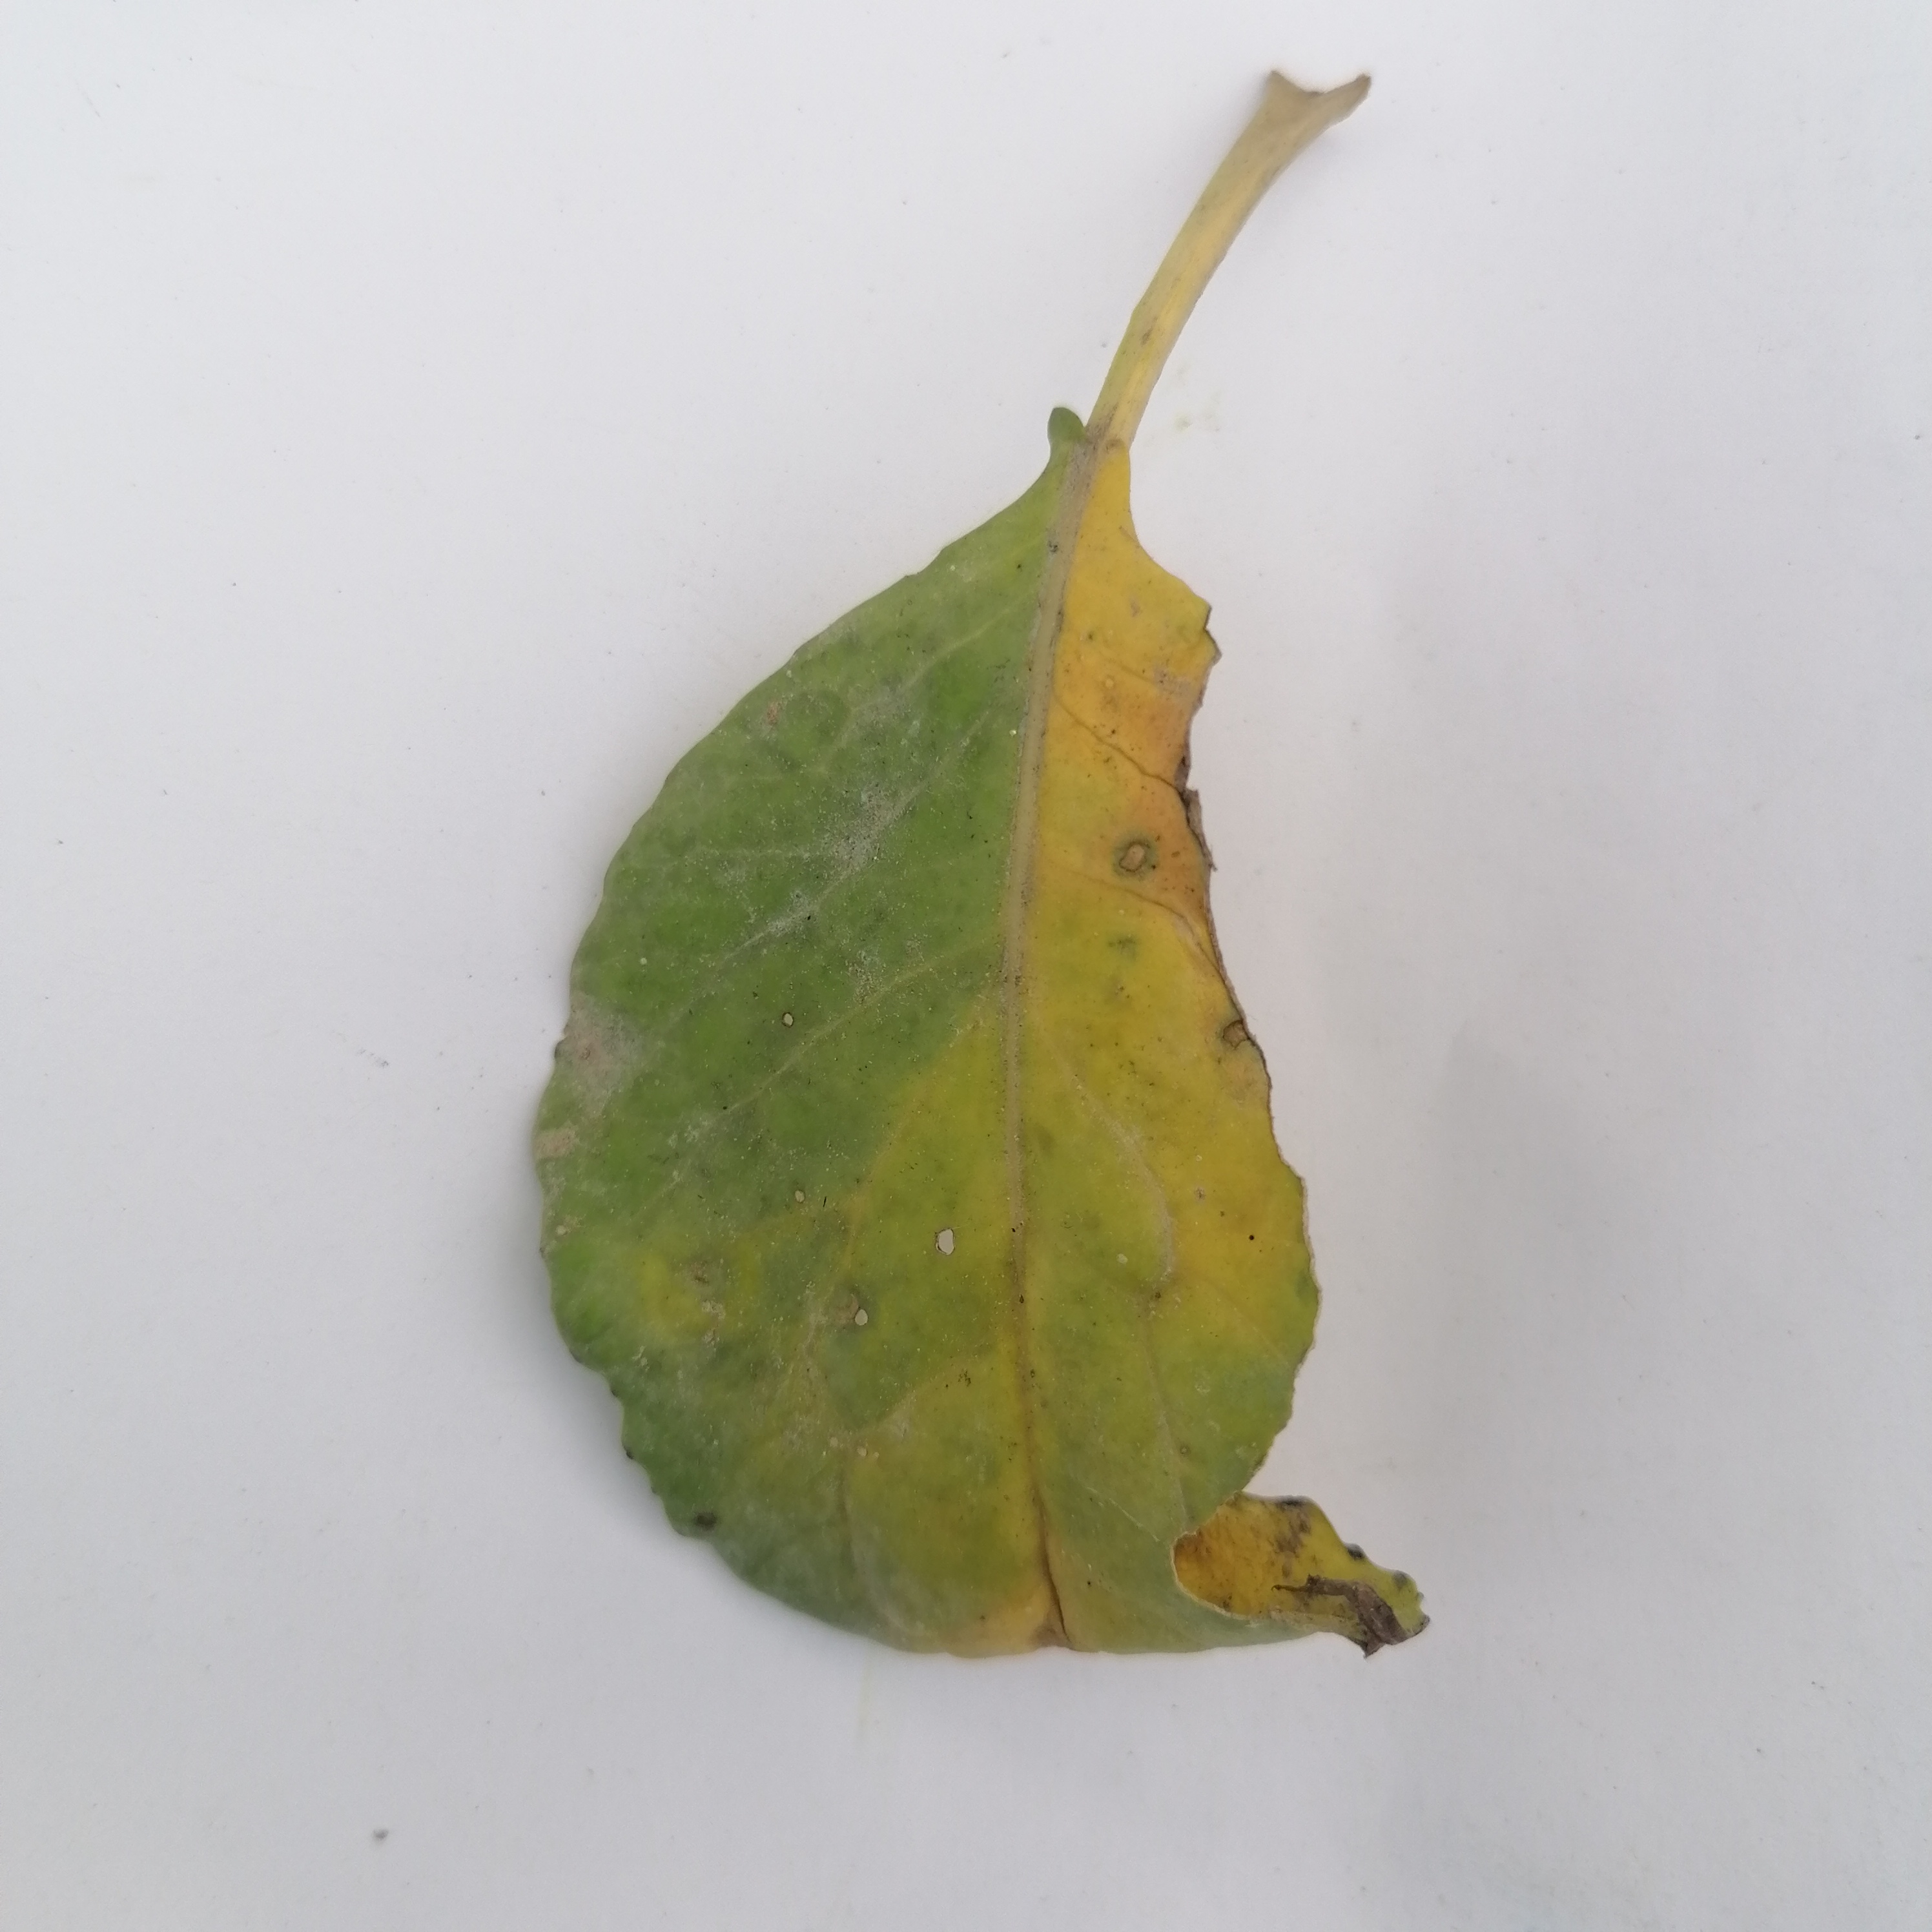
Label: Black Rot